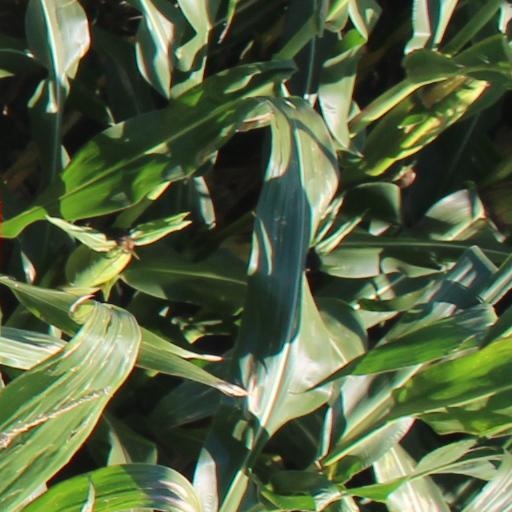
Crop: maize; corn